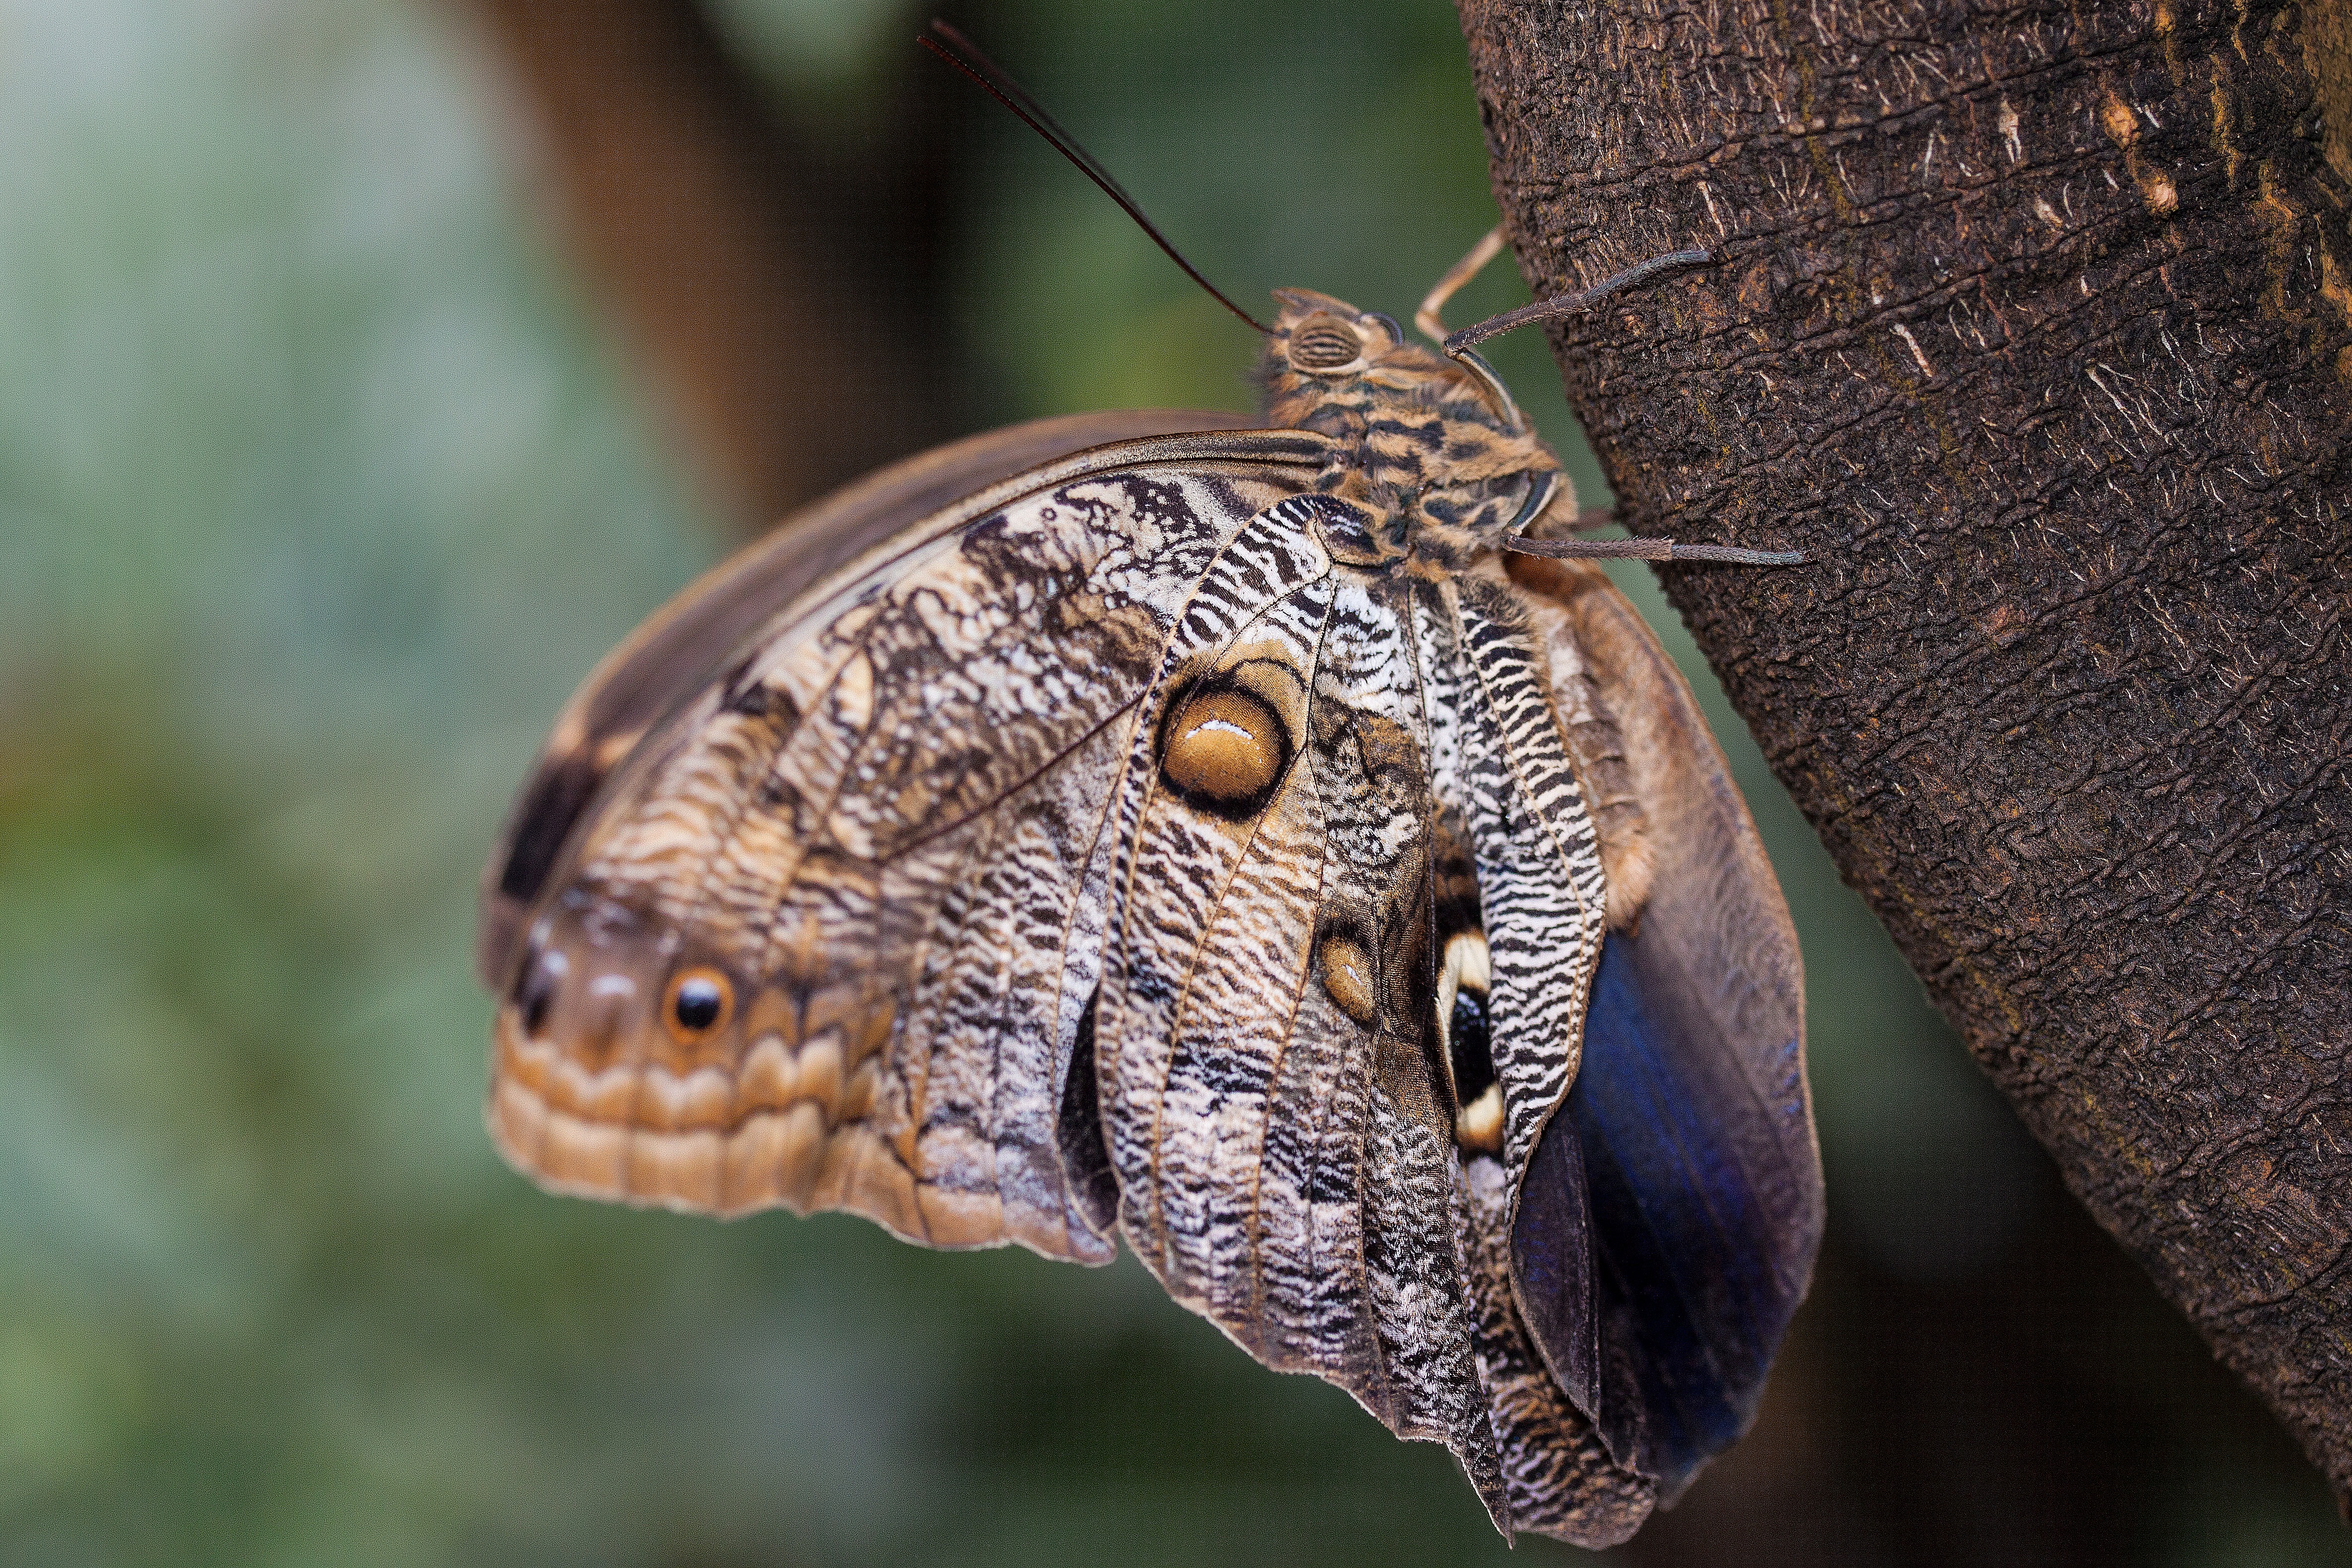
tree, nature, wing, structure, white, leaf, wildlife, tropical, color, insect, macro, brown, blue, moth, butterfly, black, scale, fauna, invertebrate, close up, tribe, eyes, background, violet, exotic, tropics, macro photography, fund, ocher, pollinator, caligo eurilochus, wing scales, moths and butterflies